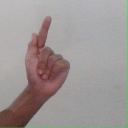
अक्षर: ळ